Trotternish

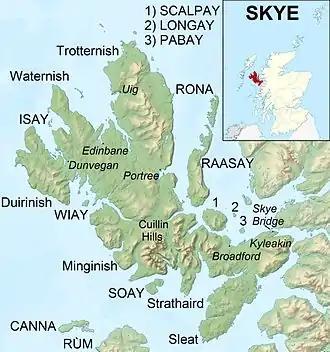
Map of Skye showing Trotternish, Portree, and Uig

Trotternish is the northernmost peninsula of the Isle of Skye in Scotland, spanning in length from Portree to Rubha Hunish. The Trotternish escarpment runs almost the full length of the peninsula, some , and contains landmarks such as the Old Man of Storr and the Quiraing. The summit of The Storr, overlooking the Old Man, is the highest point of the peninsula at 719 m above sea level. The north-eastern part of the peninsula around Quiraing is designated as a National Scenic Area and the entire escarpment is a Special Area of Conservation.